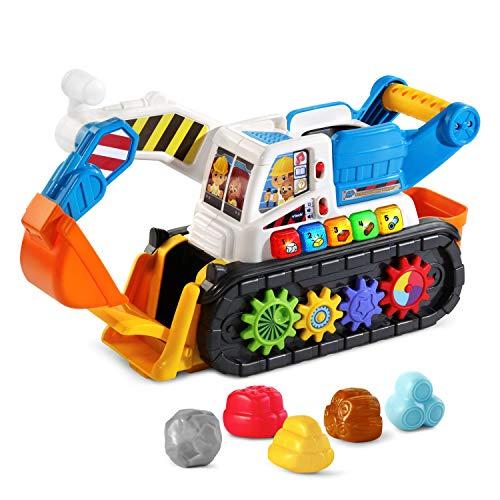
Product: VTech Scoop & Play Digger
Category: Toys & Games | Play Vehicles | Toy Vehicles
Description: Push and pull the Scoop and Play Digger to watch the gears turn.
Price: $23.39
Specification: ProductDimensions:4.3x15.3x7.5inches|ItemWeight:1.98pounds|ShippingWeight:3.4pounds(Viewshippingratesandpolicies)|ASIN:B07PTBVXCX|Itemmodelnumber:80-518600|Manufacturerrecommendedage:18months-4years|Batteries:2AAbatteriesrequired.(included)